Bessie Pease Gutmann

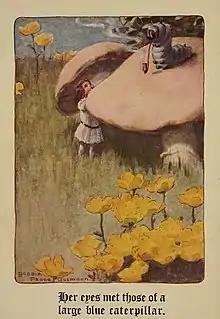

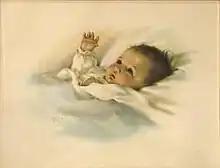

Gutmann was born Bessie Collins Pease on April 8, 1876, in Philadelphia, Pennsylvania, the daughter of Horace Collins Pease and Margaretta Pease. She was raised in Mount Holly, New Jersey. After graduating from high school, Gutmann studied at the Philadelphia School of Design for Women. From 1896 to 1898, she attended the New York School of Art (later Parsons, The New School), and attended the Art Students League of New York from 1899 to 1901.